Harlow Aircraft Company

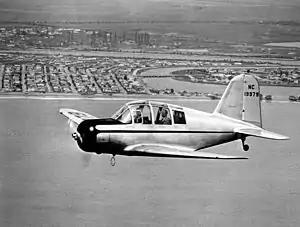
The prototype Harlow PC-5A trainer during flight testing

Harlow Aircraft Company was an American aircraft manufacturer at Alhambra Airport, Alhambra, California.